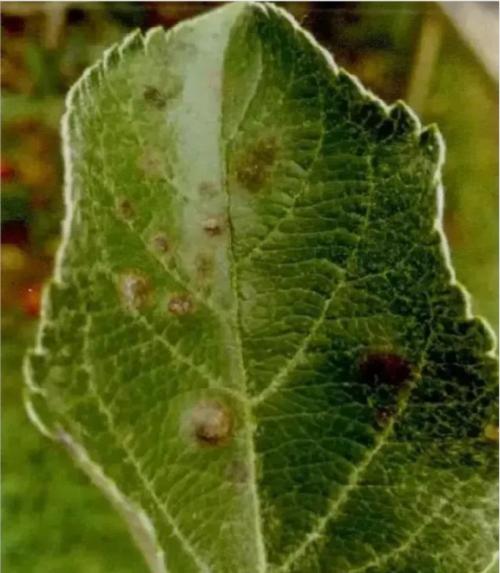
Plant: Apple
Disease: apple scab